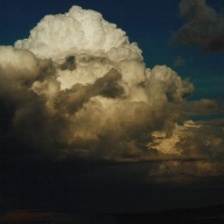
Cloud type: Cumulonimbus